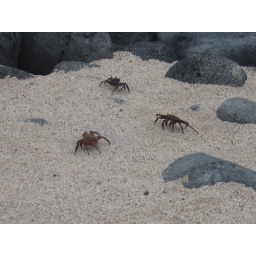
These crabs are a bright red color and scurry around the beach and stones.